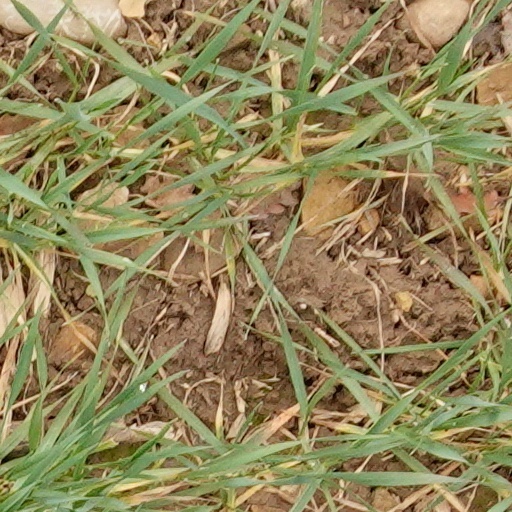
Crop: wheat